Sumazau

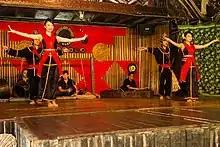
Four dancers dancing the "Sumazau" in pairs accompanied by a traditional musical ensemble at the Monsopiad Heritage Village in Kuai Kandazon Village, Penampang District of Sabah.

The Sumazau is a traditional dance performed by the Kadazan-Dusun from Penampang and adjacent areas in the western coast and interior of Sabah, Malaysia throughout the "Kaamatan" festival. The dance involves male and female pairs who are dressed in traditional clothing. The rhythm of the dance is set by the beat of hanging gongs. It is performed by raising both arms to shoulder height and flapping them.